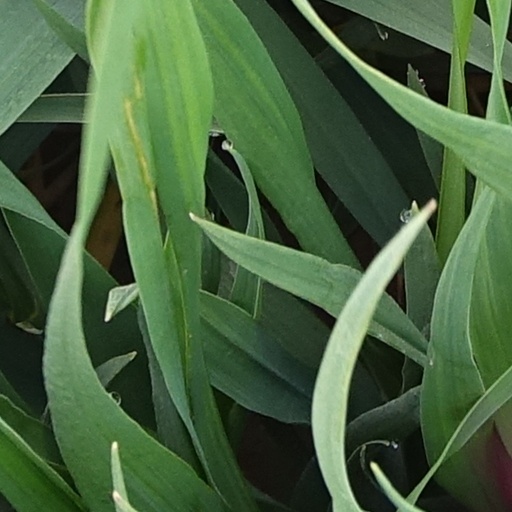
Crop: wheat